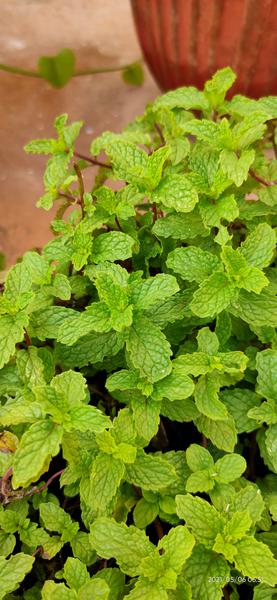
Plant: Mint